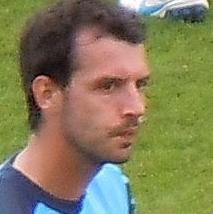
Age: 27